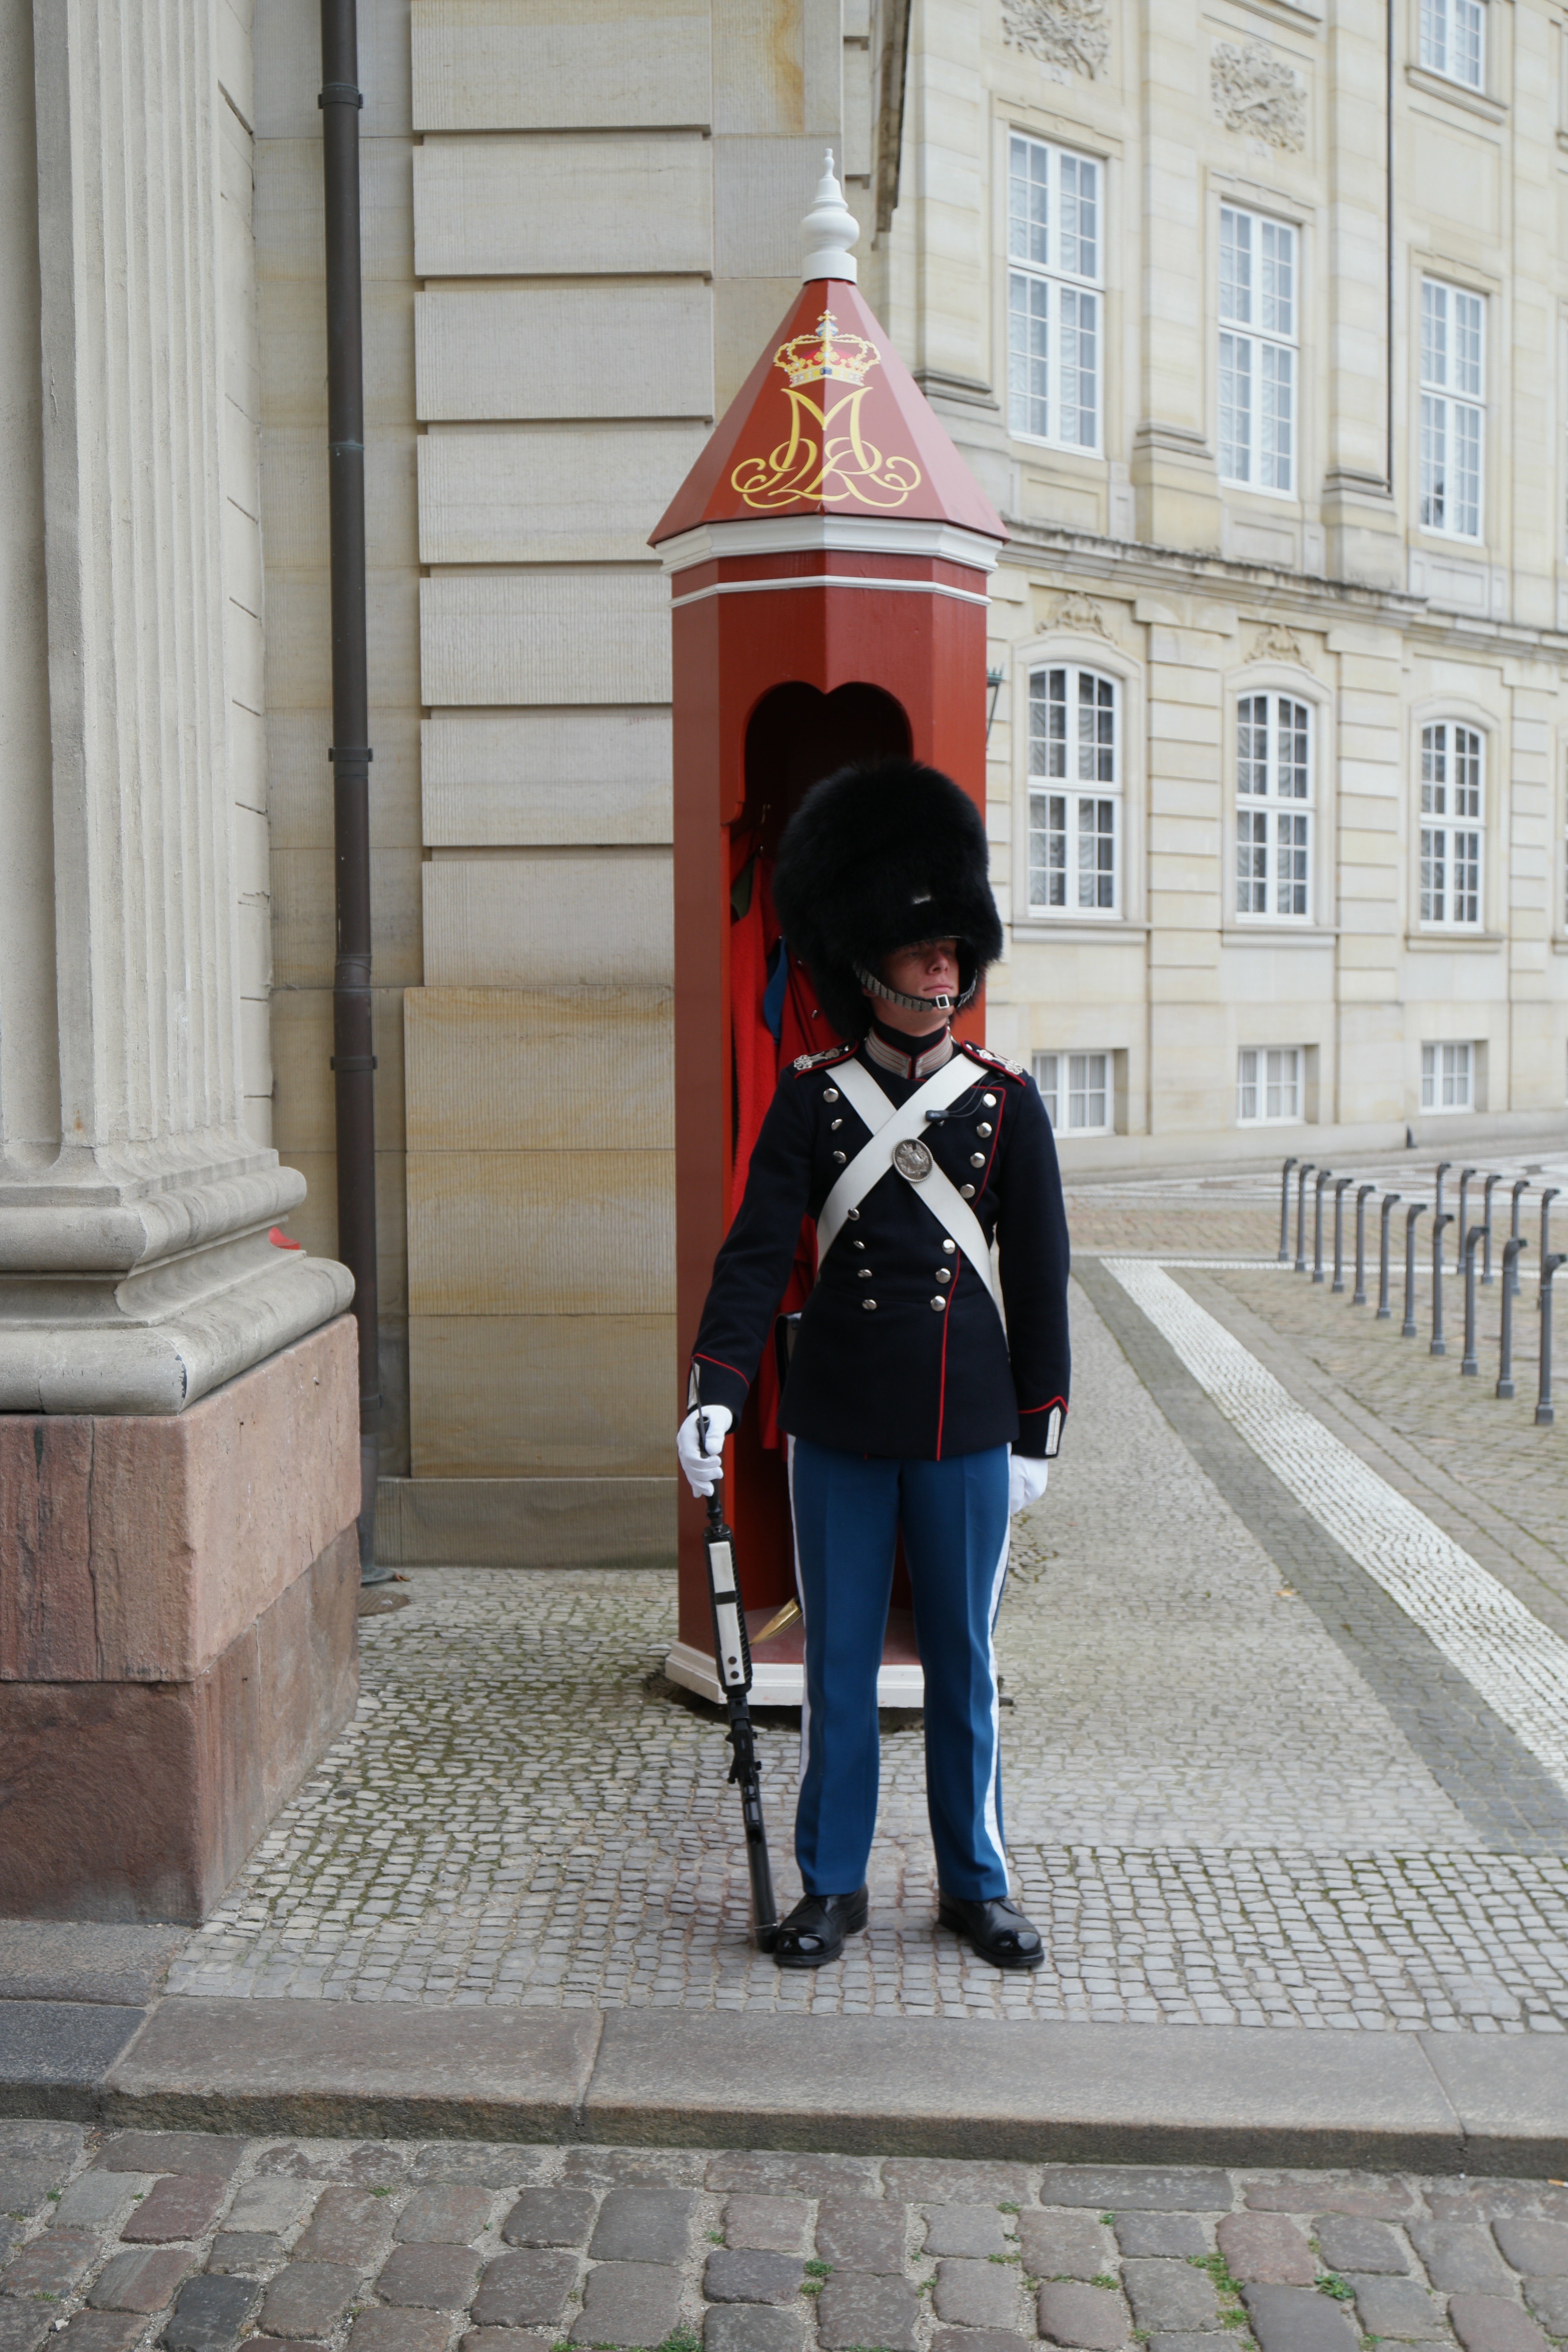
watch, people, street, palace, tourist, travel, statue, spring, army, red, castle, sightseeing, clothing, attraction, historic, security, parade, king, temple, photograph, mary, copenhagen, uniform, culture, historical, royal, tradition, nordic, scandinavian, danish, monarchy, amalienborg, royal castle, royal guard, changing of the guard, guardsman, crownprince, human positions